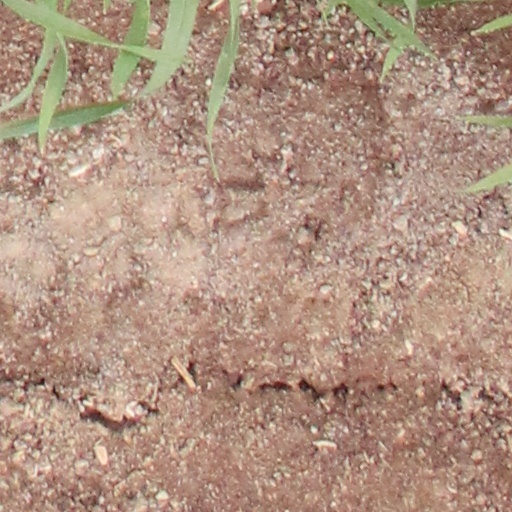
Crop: wheat